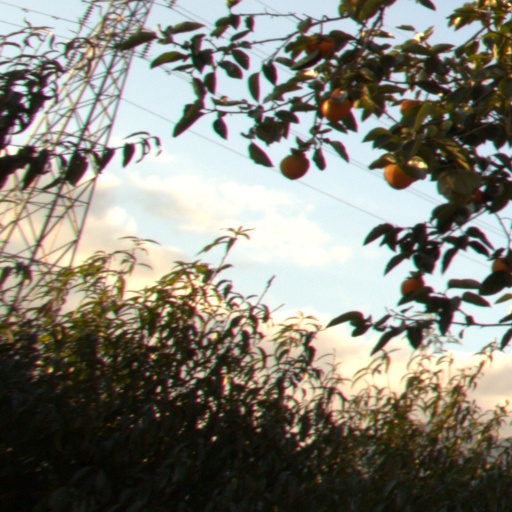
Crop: grape